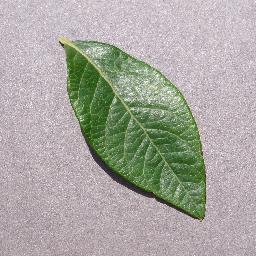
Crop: blueberry
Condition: healthy